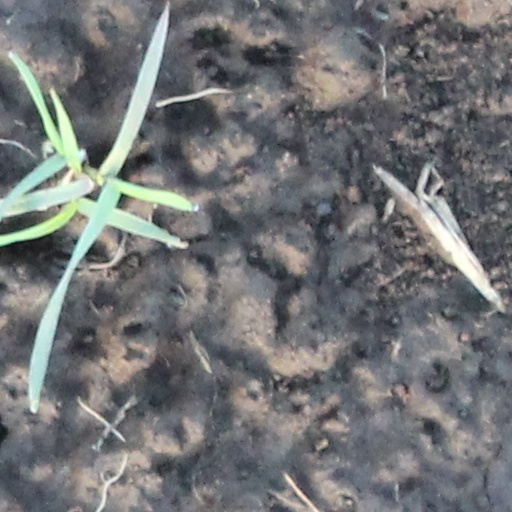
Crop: wheat